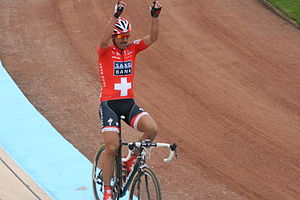
Paris-Roubaix 2010
Cancellara kom alene ind på velodromen i Roubaix
Paris-Roubaix 2010 blev arrangeret 11. april 2010 og var den 108. udgave af det traditionsrige franske cykelløb. Fabian Cancellara stak fra de andre favoritter omkring 40 km fra mål, og kom alene til mål som i Flandern Rundt en uge tidligere. Thor Hushovd slog Juan Antonio Flecha i kampen om andenpladsen, to minutter efter.